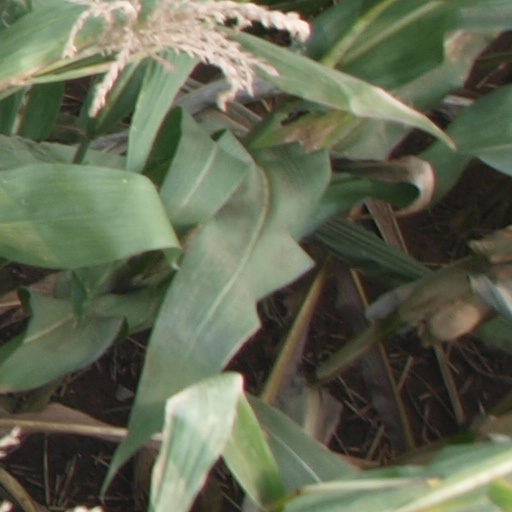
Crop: maize; corn